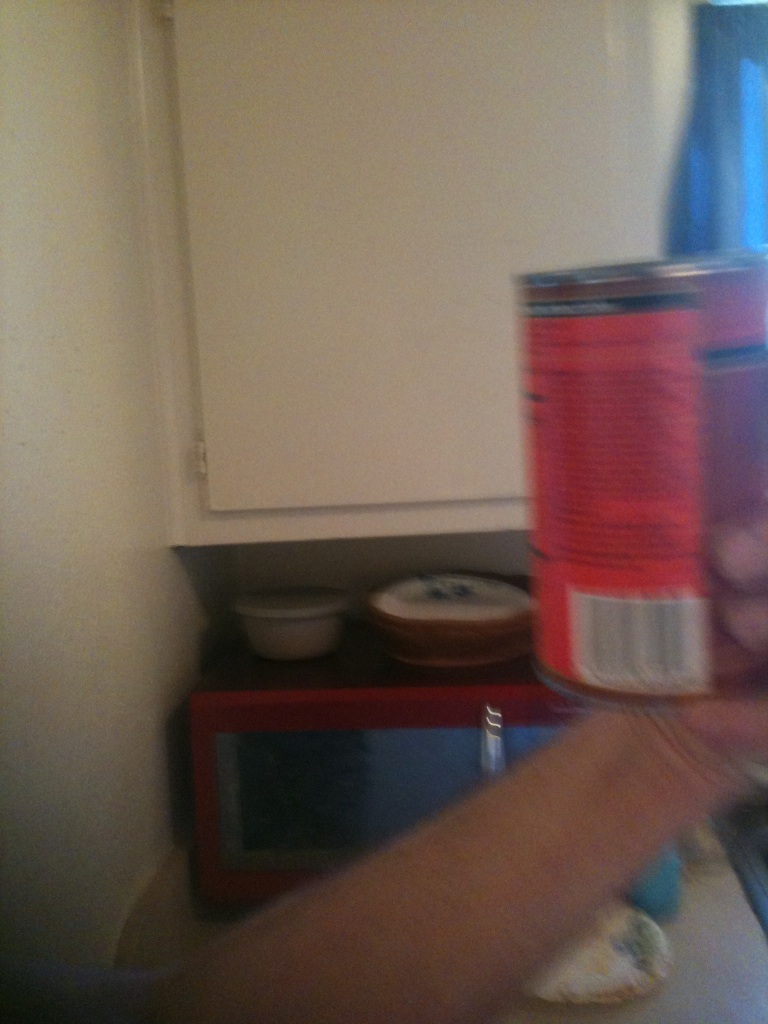Question: What kind of soup is this?
Answer: unanswerable